Astraea

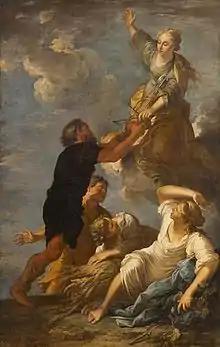
"Astrea, the virgin goddess of Innocence and purity", by Salvator Rosa.

The myth of Astraea has been variously attributed to eighth-century BC Greek poet Hesiod, who in his surviving works prophesied that since mankind had deteriorated so much in morality and virtue during his era (that is the Fifth Age, or Iron Age) the goddesses Nemesis and Aidos, who embodied divine retribution and humility respectively, would finally abandon the earth once and for all and return to Mount Olympus by the end of it, forsaking men and leaving them to deal with the hardships and evils on their own.